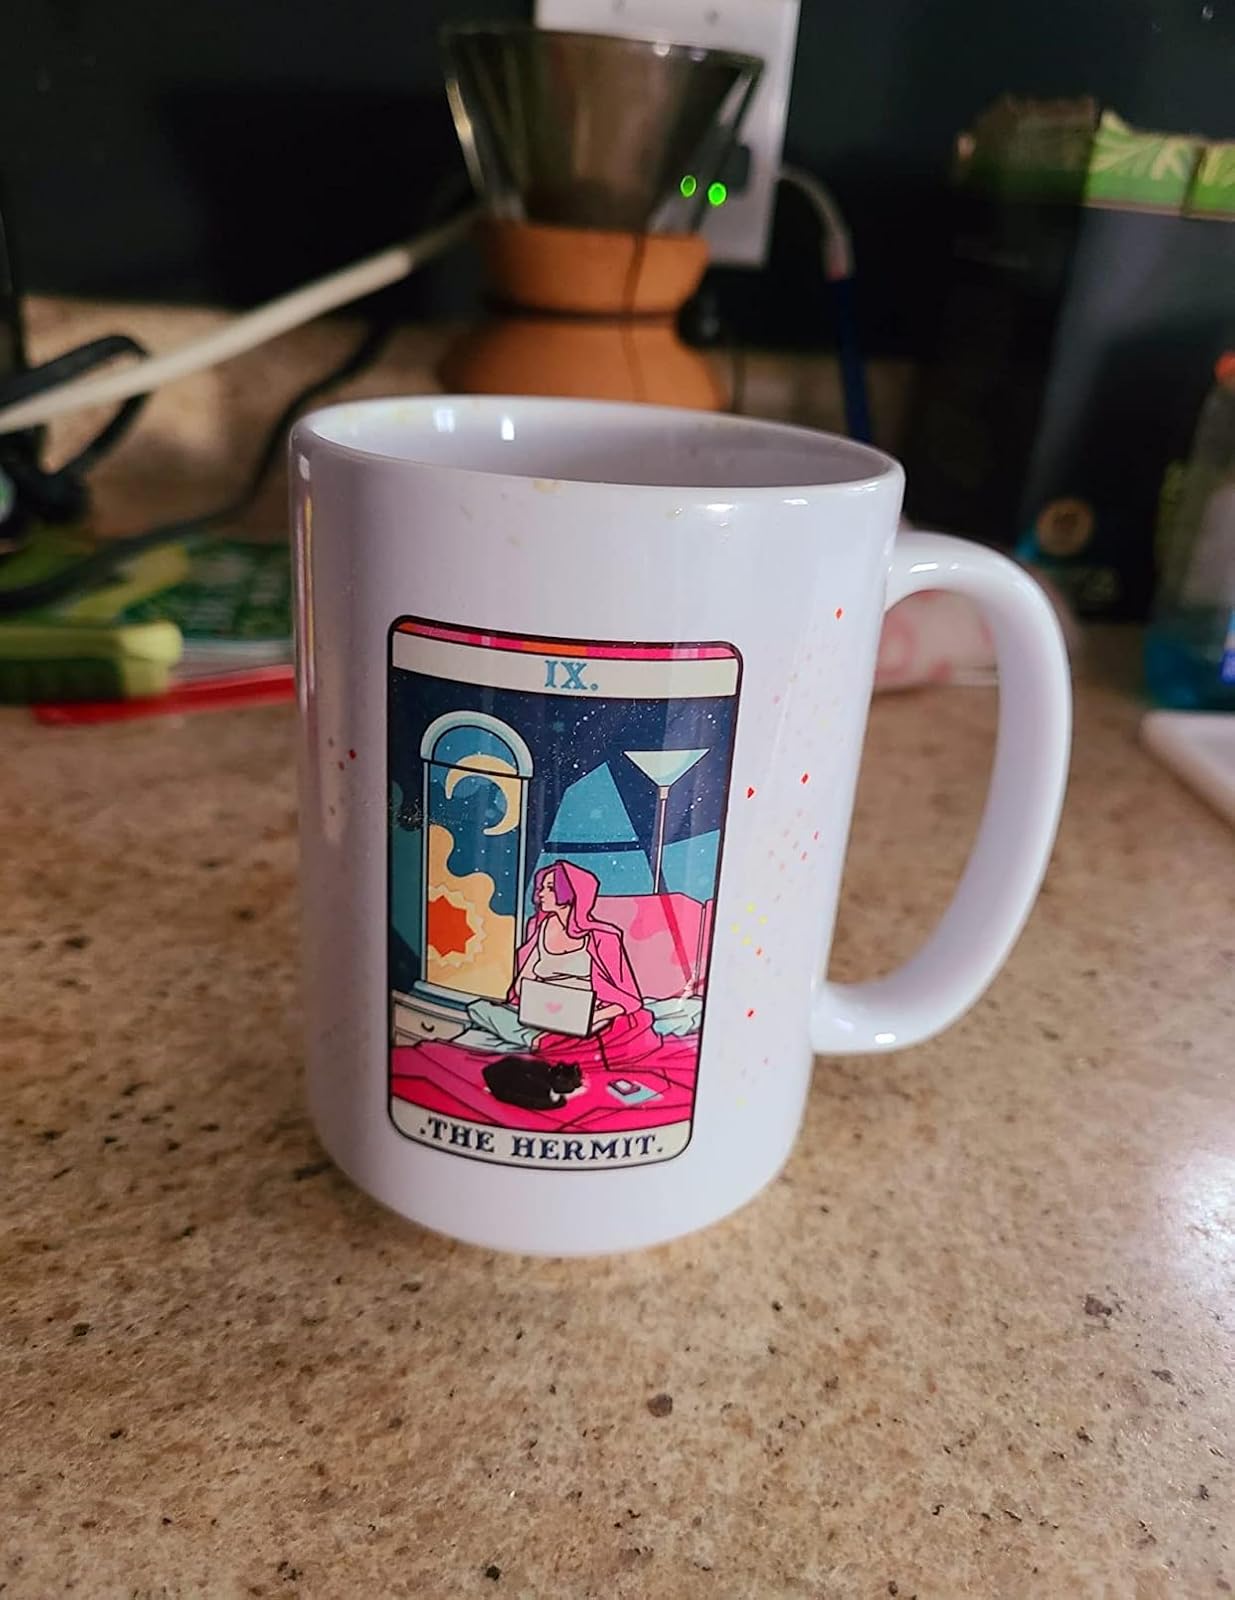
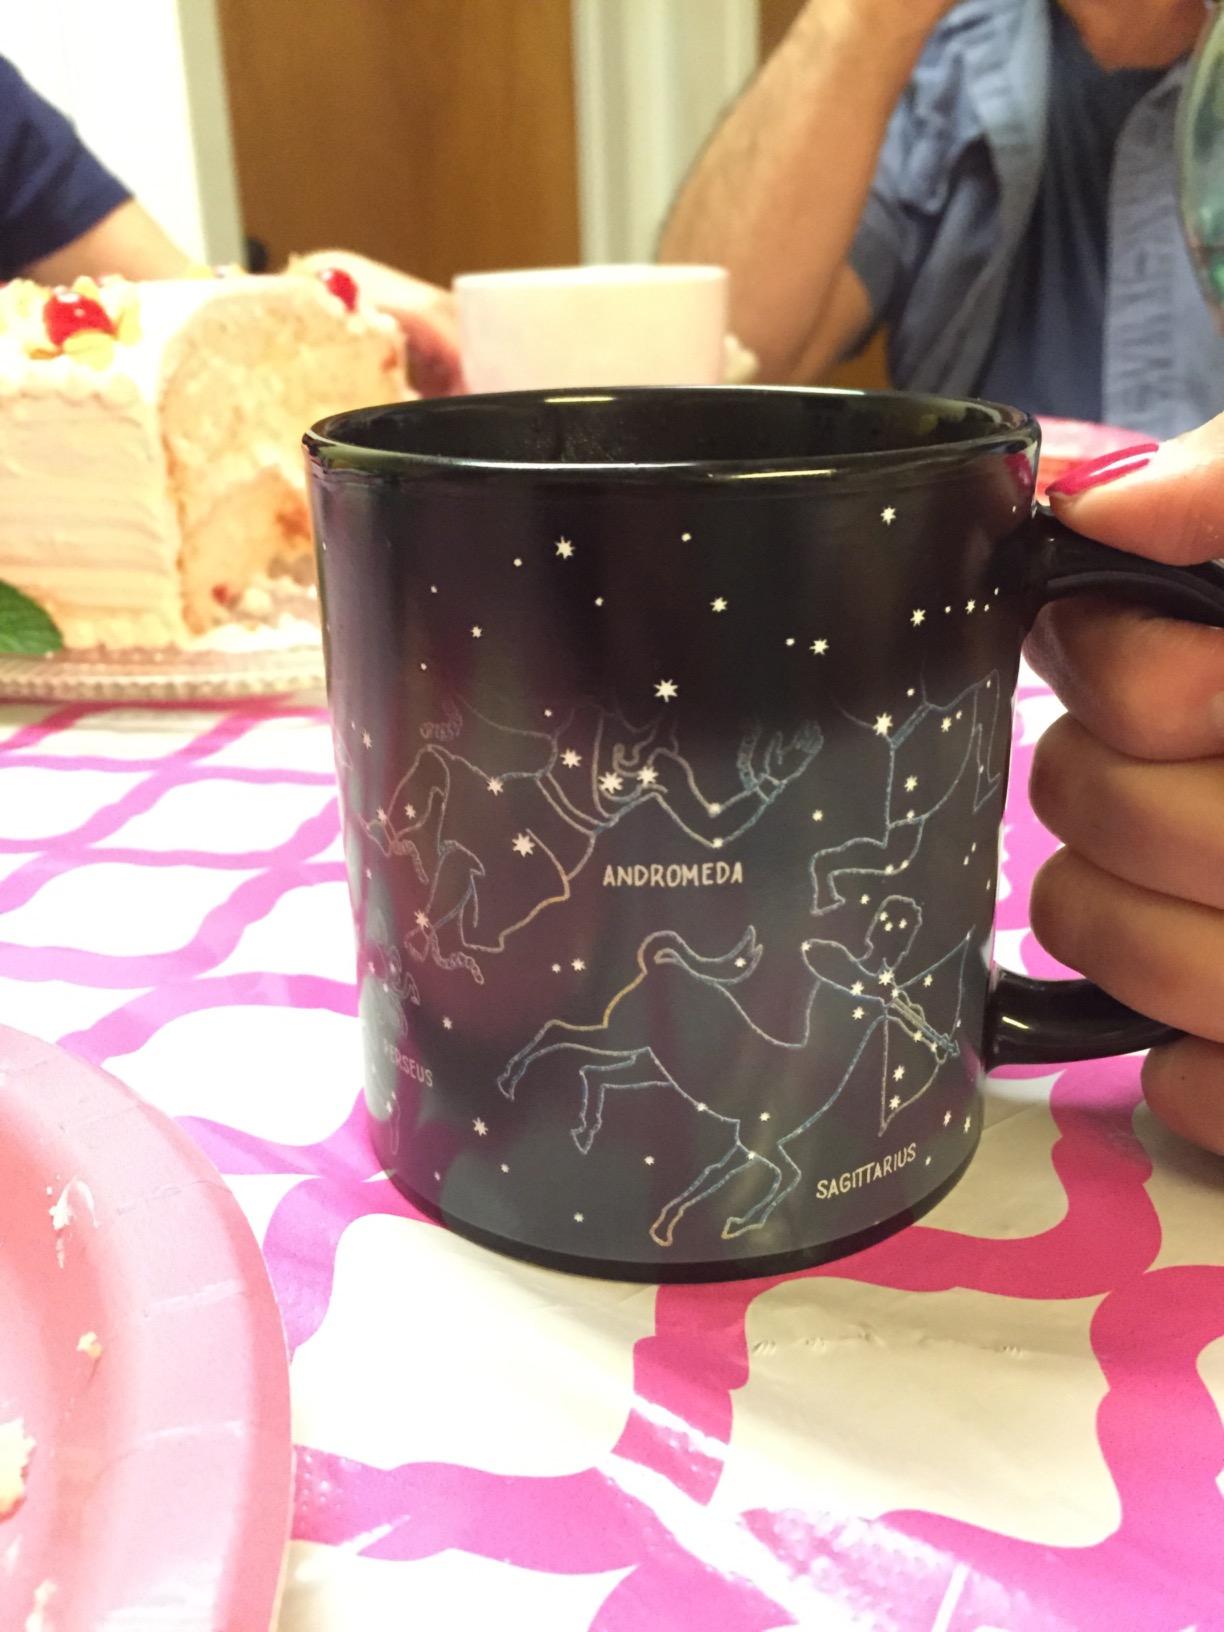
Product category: items_mug
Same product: no